Namibian Navy

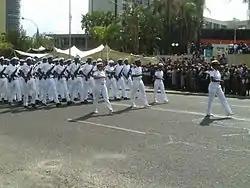
Namibian Navy sailors on parade in downtown Windhoek on 20 March 2015 during Namibia's Independence celebration

Development of Namibia's Navy has been slowest of the three Arms of Service. The force was only formally established on 11 September 1998 as a maritime wing, and in 2004 as a fully-fledged navy, fourteen years after independence.